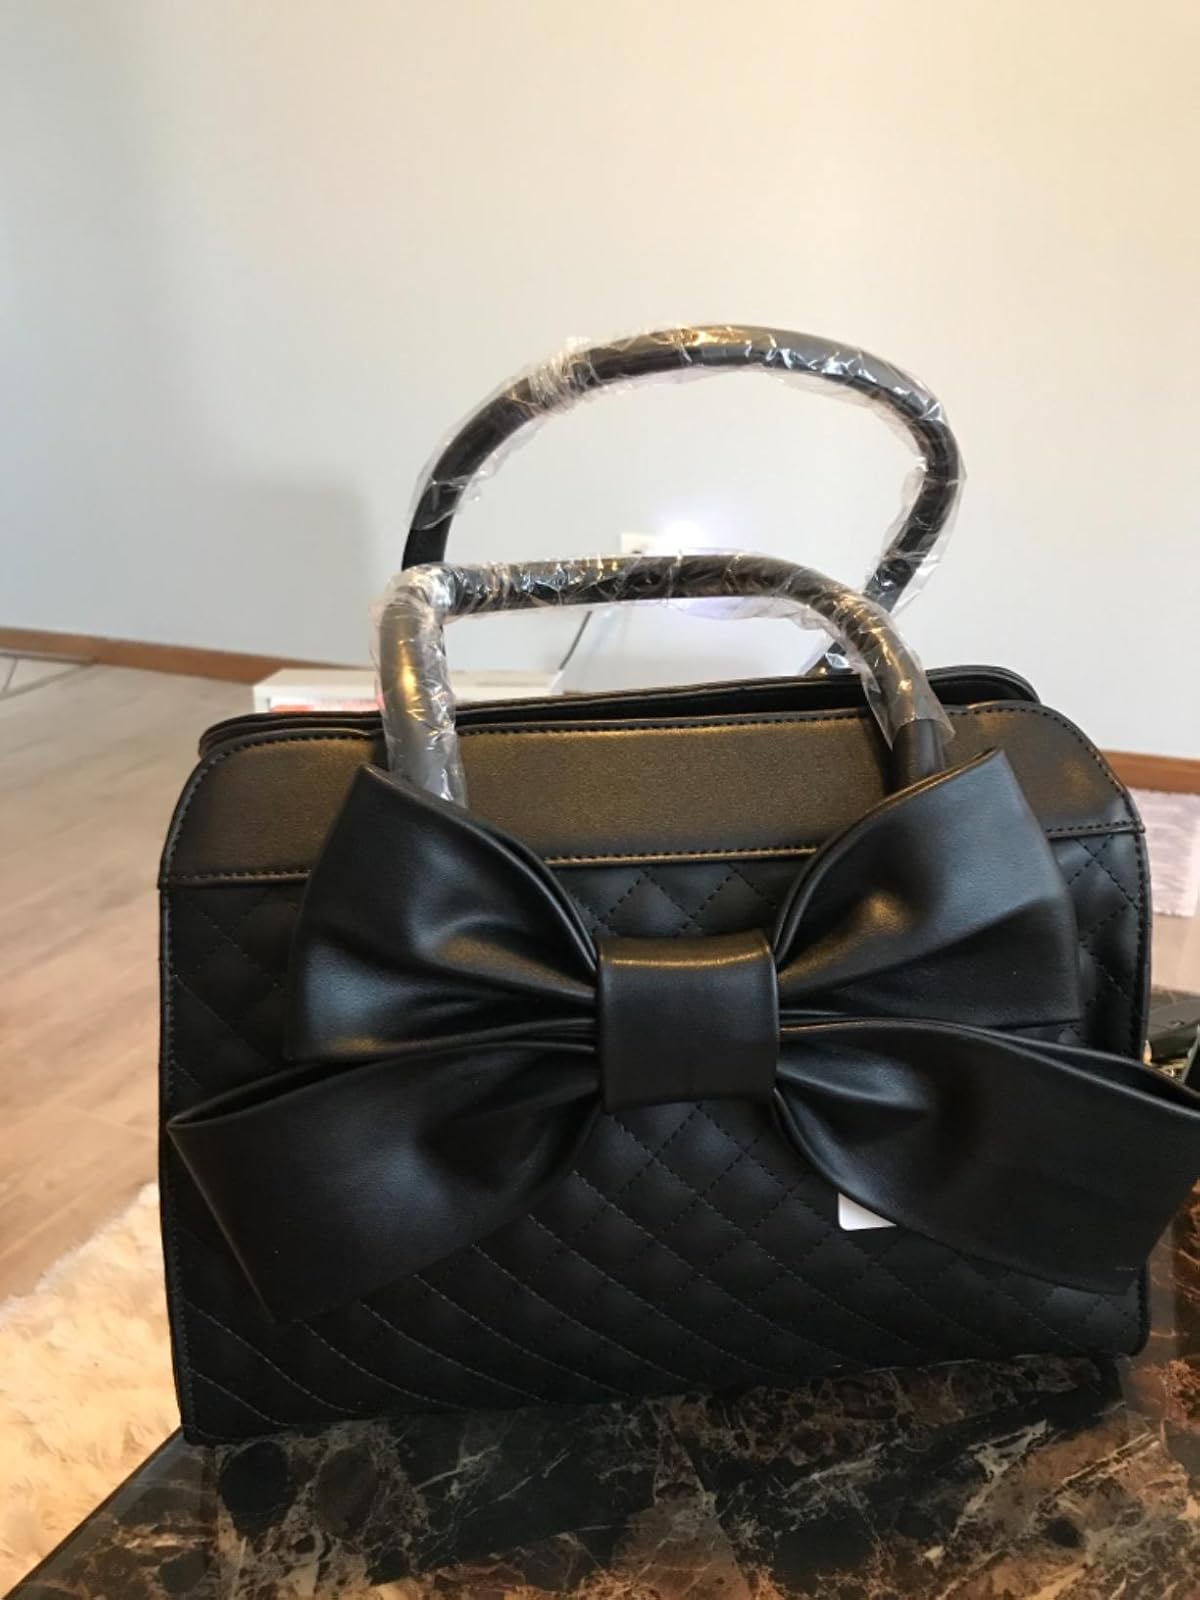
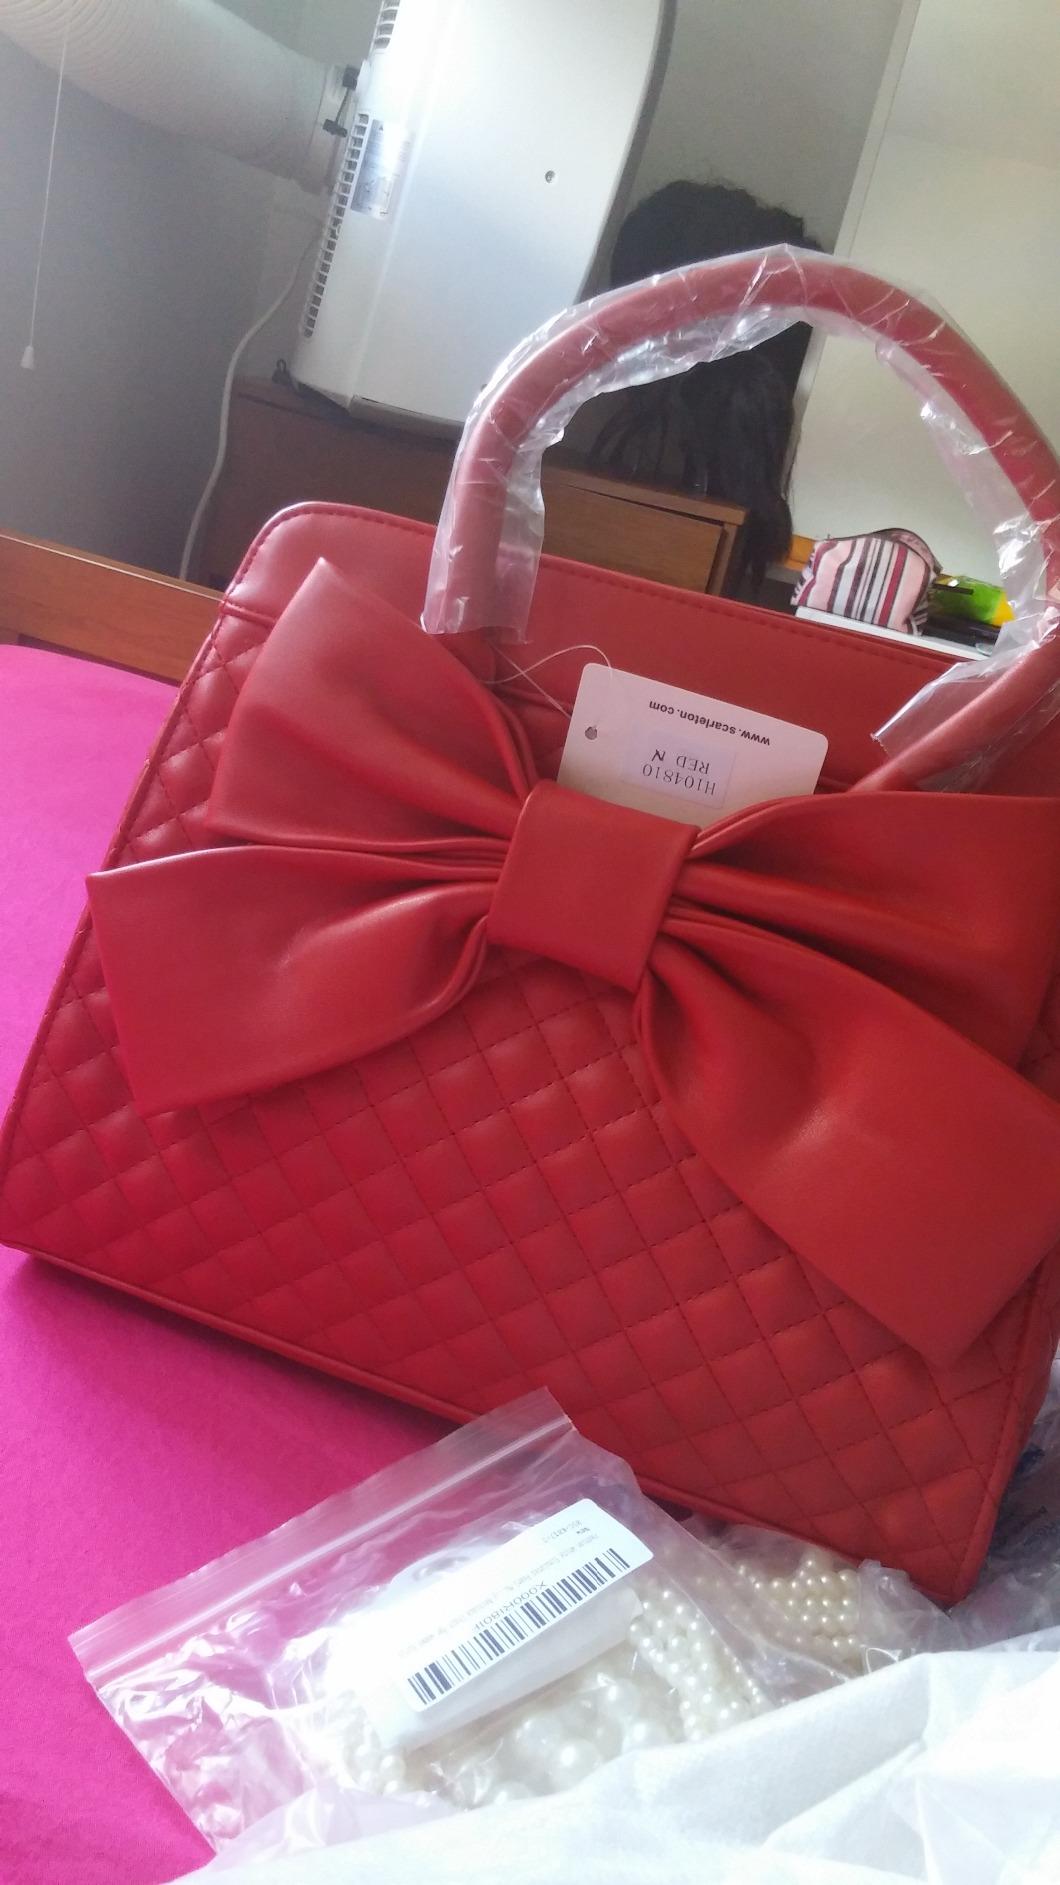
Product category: accessories_handbag
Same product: no